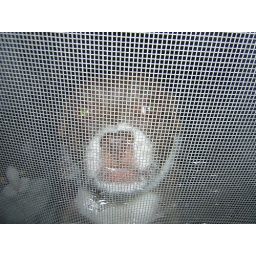
Ava in the screen door